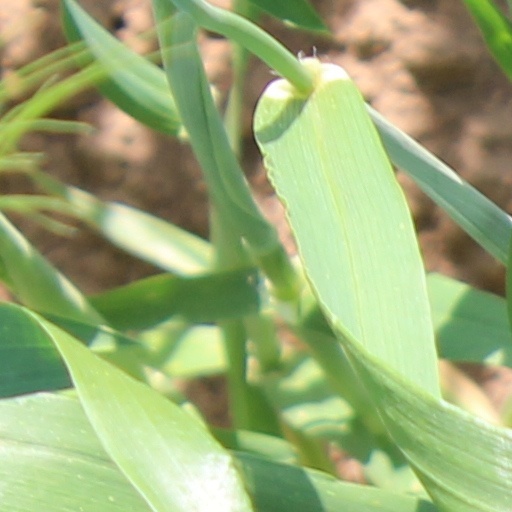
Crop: wheat